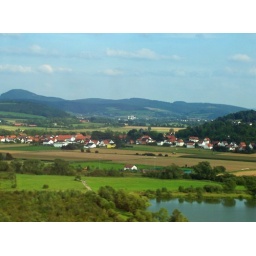
It's hard to get a clear shot when the train is going around 200 kph.